Stewart Lee's Comedy Vehicle

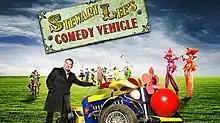

Stewart Lee's Comedy Vehicle is a British comedy series created by and starring Stewart Lee and broadcast on BBC Two. It features stand-up comedy and sketches united by a theme for each episode. It was script-edited by Chris Morris and was initially executive-produced by Armando Iannucci, marking a rare reformation of a creative team formed for "On the Hour" in 1991. Lee had said that this is exactly the sort of show he wanted to do, saying "I don't want to do any television that I don't have complete control of."